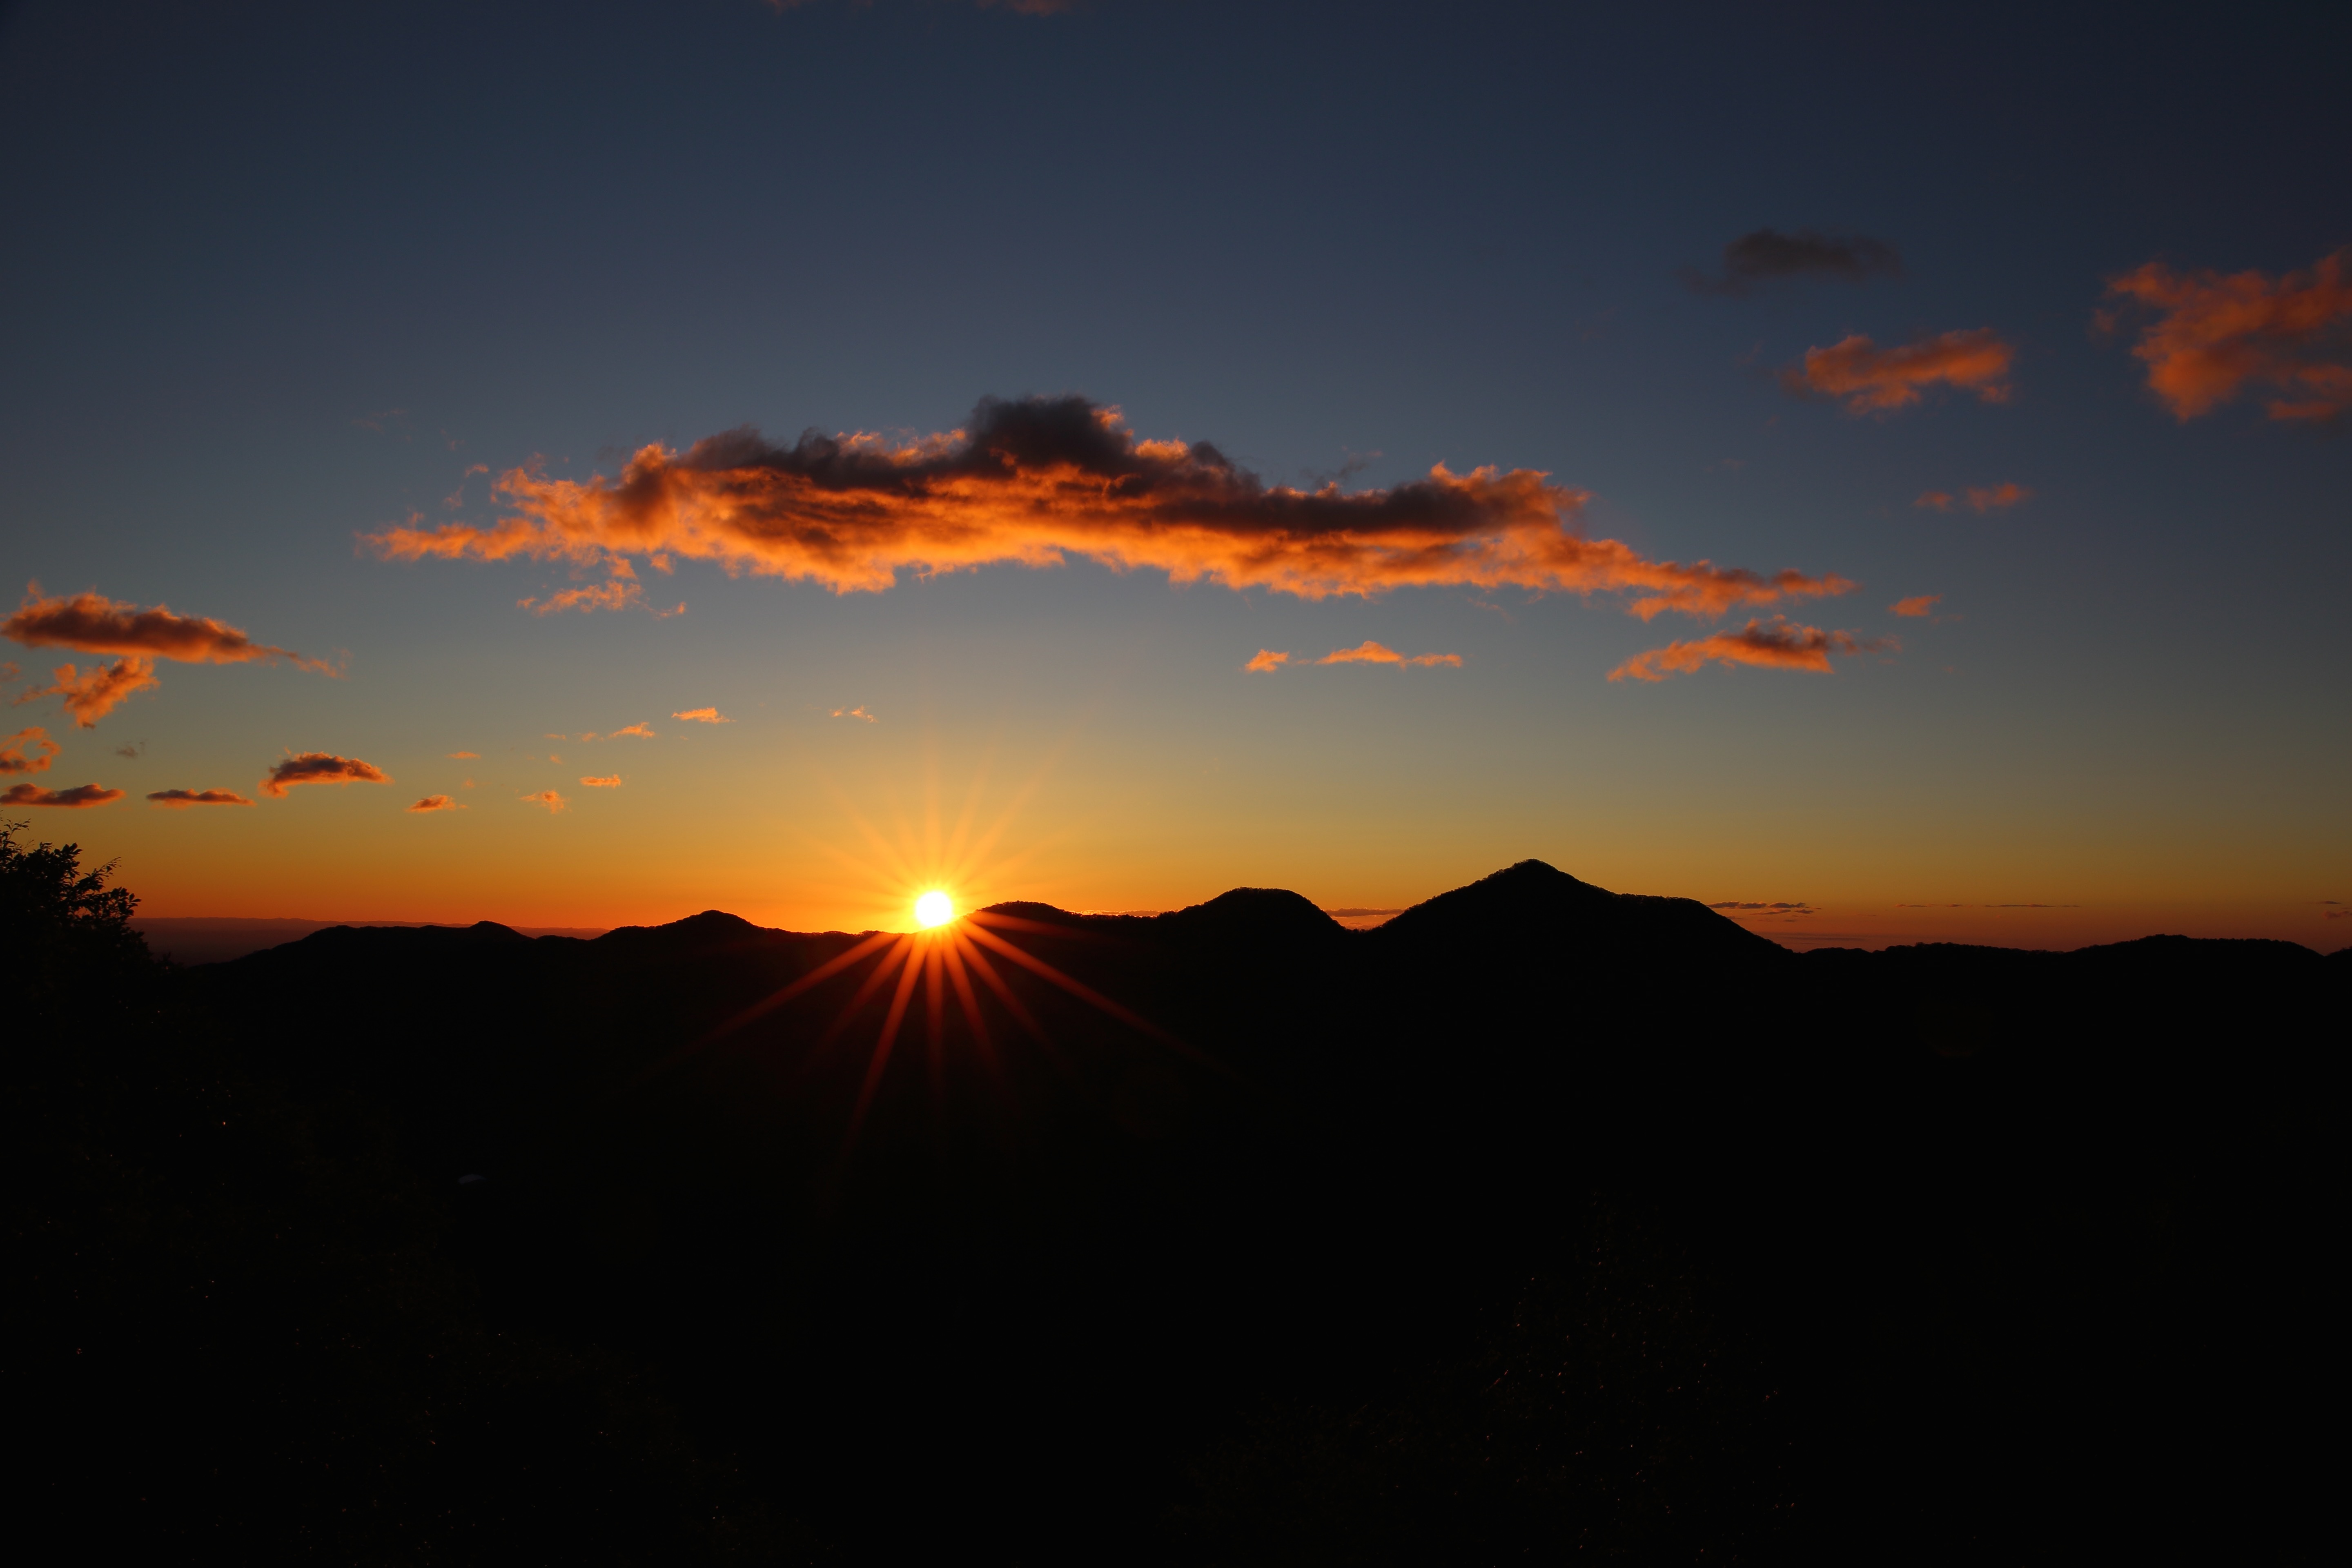
horizon, silhouette, mountain, cloud, sky, sun, sunrise, sunset, sunlight, morning, dawn, atmosphere, dusk, evening, afterglow, red sky at morning